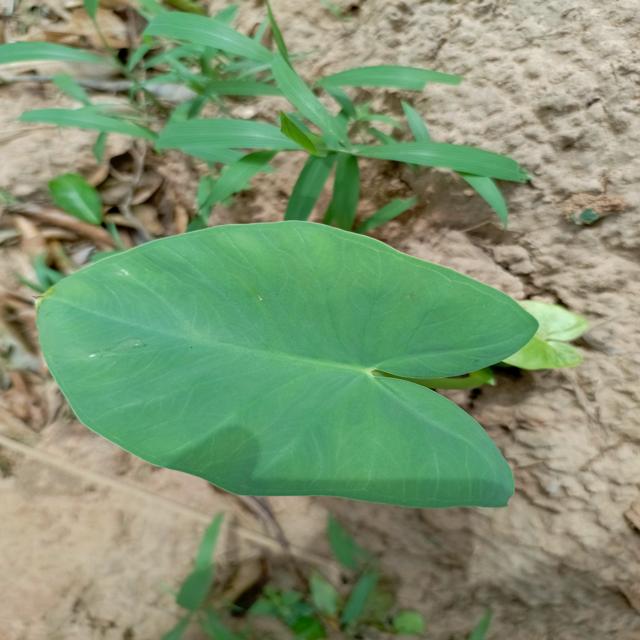
Label: Healthy